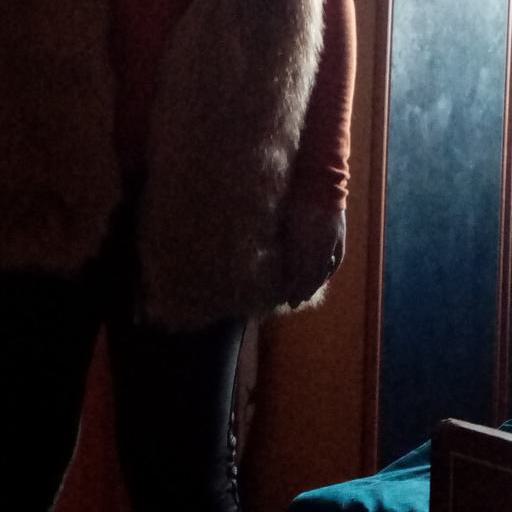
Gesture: no_gesture